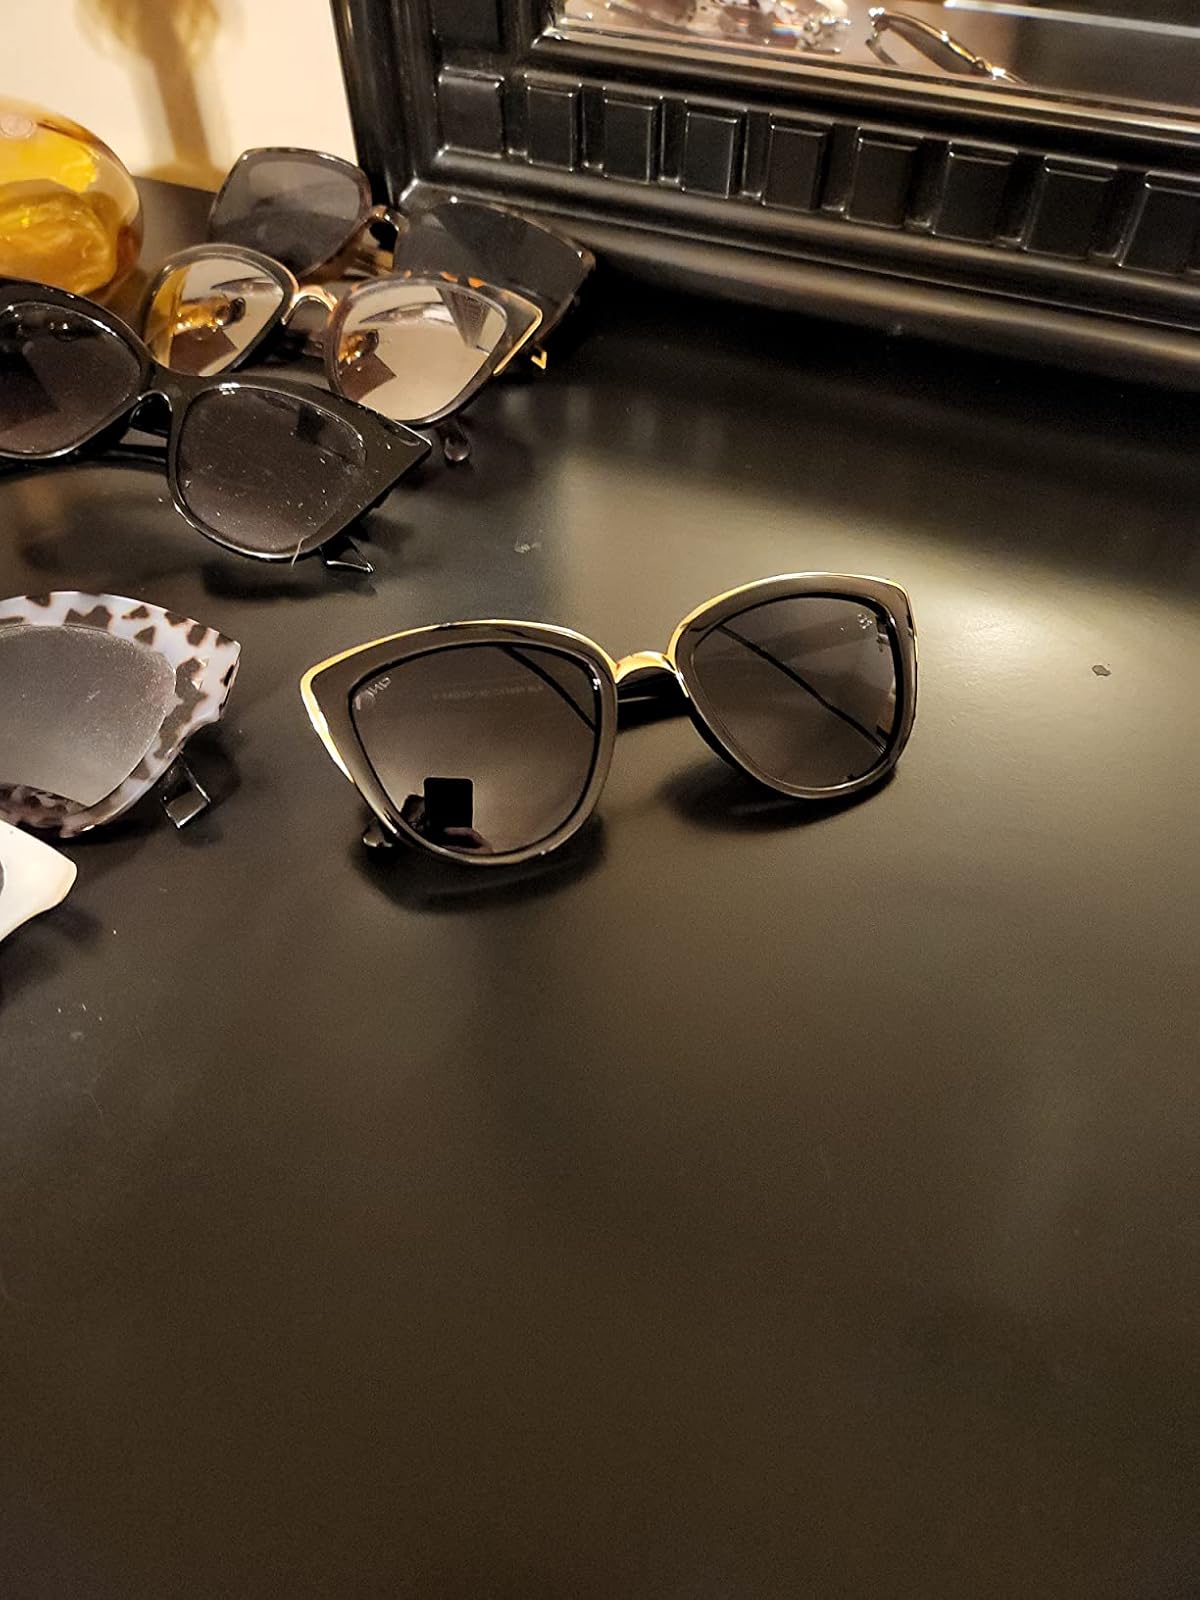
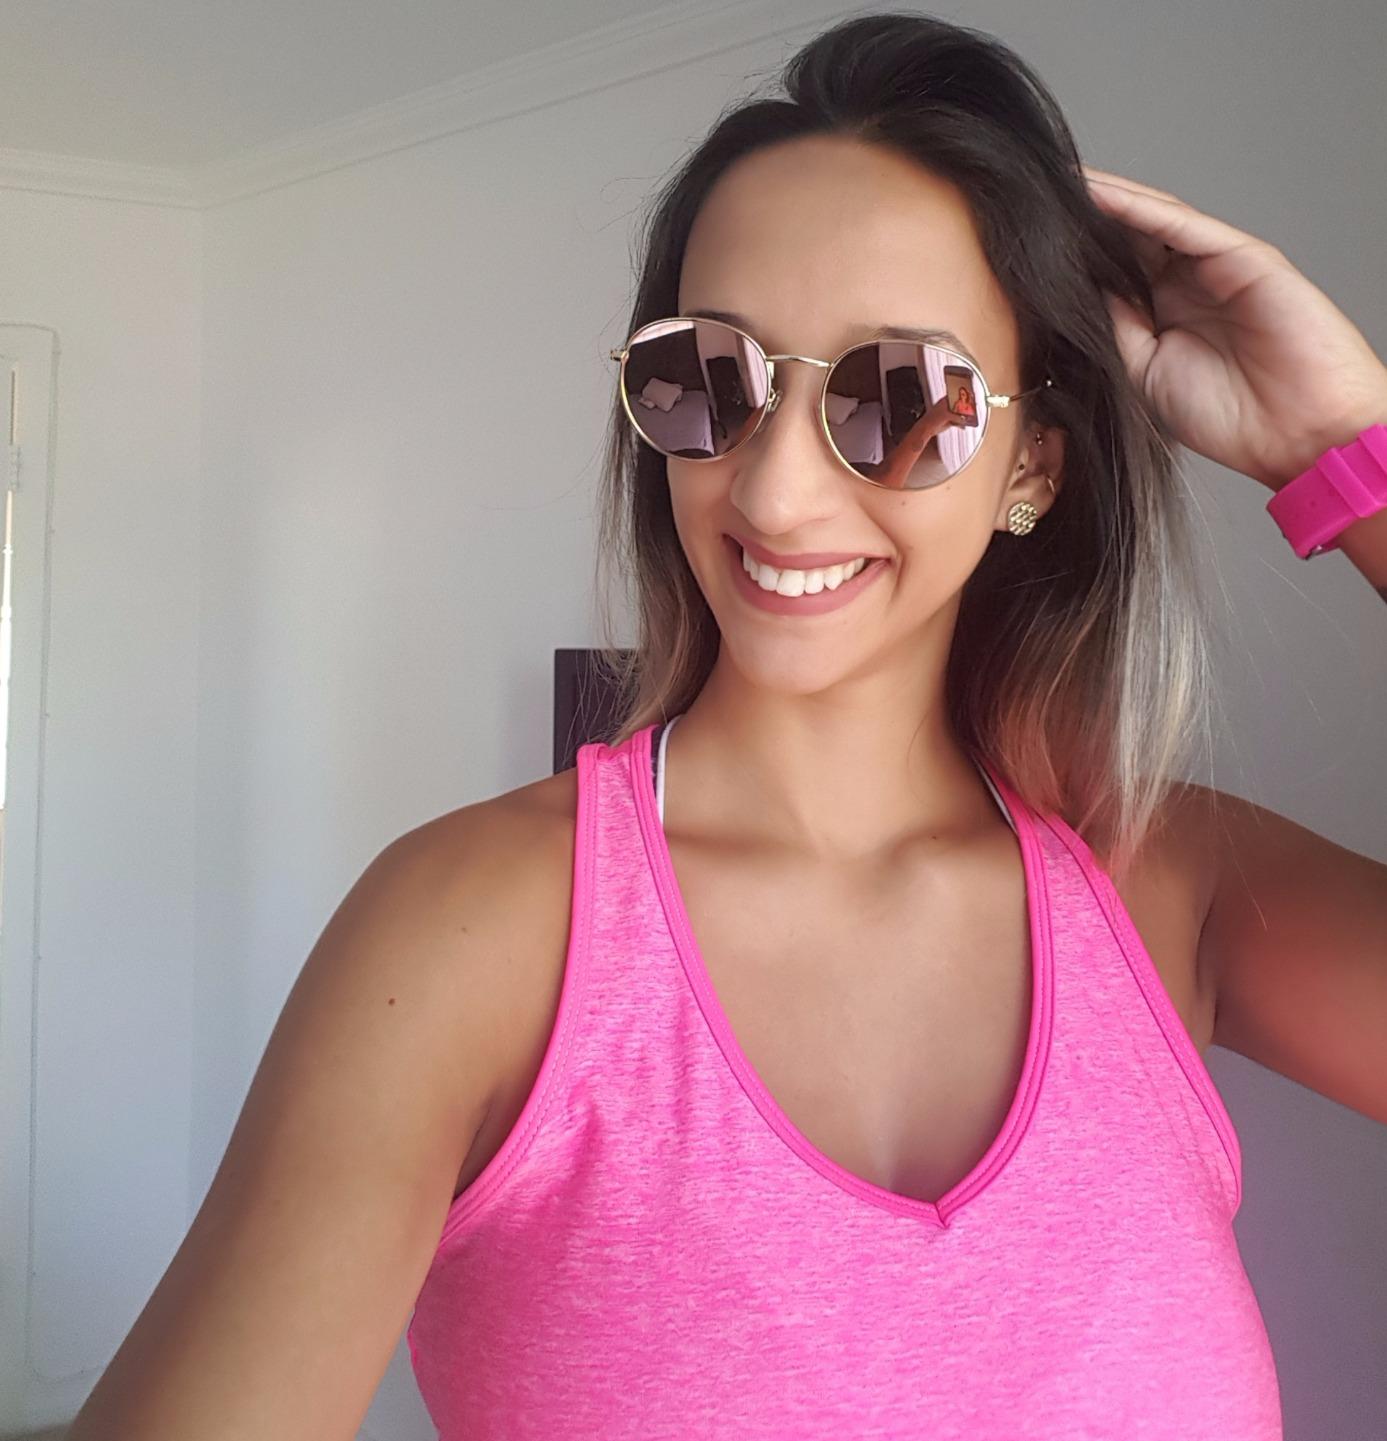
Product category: accessories_sunglasses
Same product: no